Proastiakos

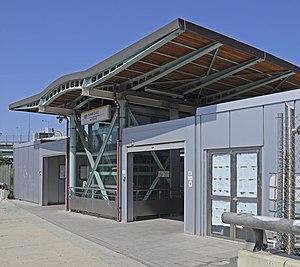
Kifisias railway station on Lines A1 and A2

The Athens Suburban Railway consists of five routes: Piraeus–Airport via Athens, Piraeus–Kiato via Athens, Athens–Chalcis via Oinoi, Ano Liosia–Airport via Koropi, and Aigio–Athens/Airport via Kiato. Trains run from 4:30 am to midnight daily, and there are 53 stations in total.